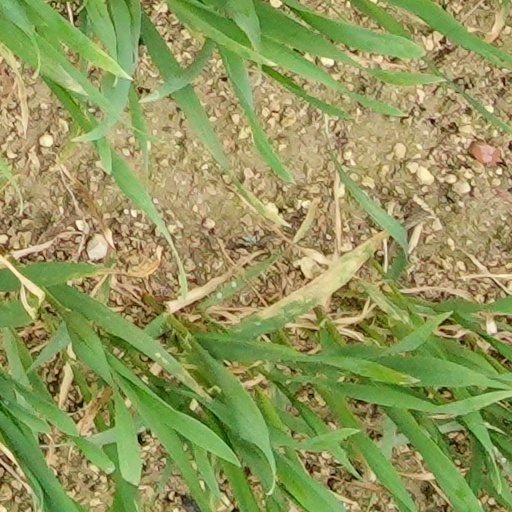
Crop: wheat